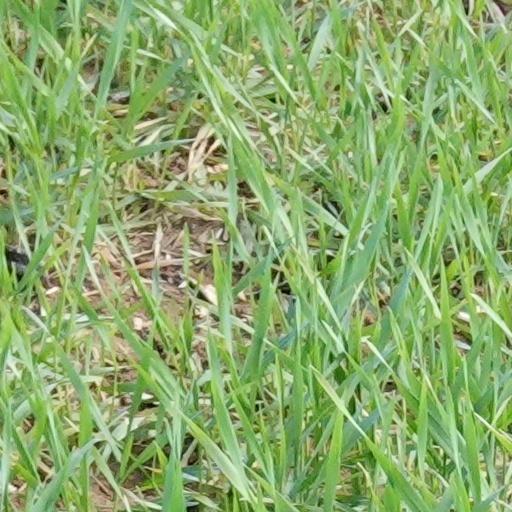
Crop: wheat